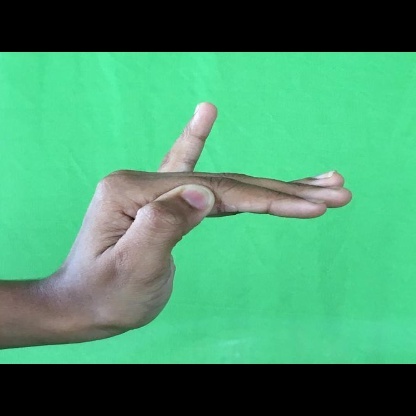
Mudra: Hamsapaksha